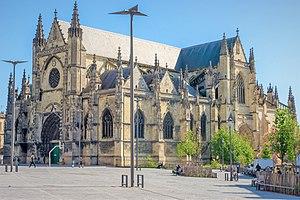
Bordeaux - Basilique Saint-Michel - Basilique
Bordeaux est une commune du Sud-Ouest de la France.
La basilique Saint-Michel est l'un des principaux lieux de culte catholique de la ville de Bordeaux, dans le sud-ouest de la France. Bâtie du XIVᵉ au XVIᵉ siècle, elle est caractéristique du style gothique flamboyant. L'église a donné son nom au quartier dans lequel elle se situe.